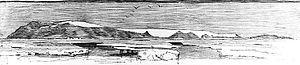
L'Île Bennett fait partie de l'archipel de Nouvelle-Sibérie et est située dans la mer de Sibérie orientale, au nord des côtes de la Russie de l'Est. Elle se trouve à 129 kilomètres au nord de l'île Novaya Sibir et à 103 kilomètres à l'ouest-nord-ouest de l'île Jokhov. Sur le plan administratif, l'île est rattachée à la République de Sakha en Russie.